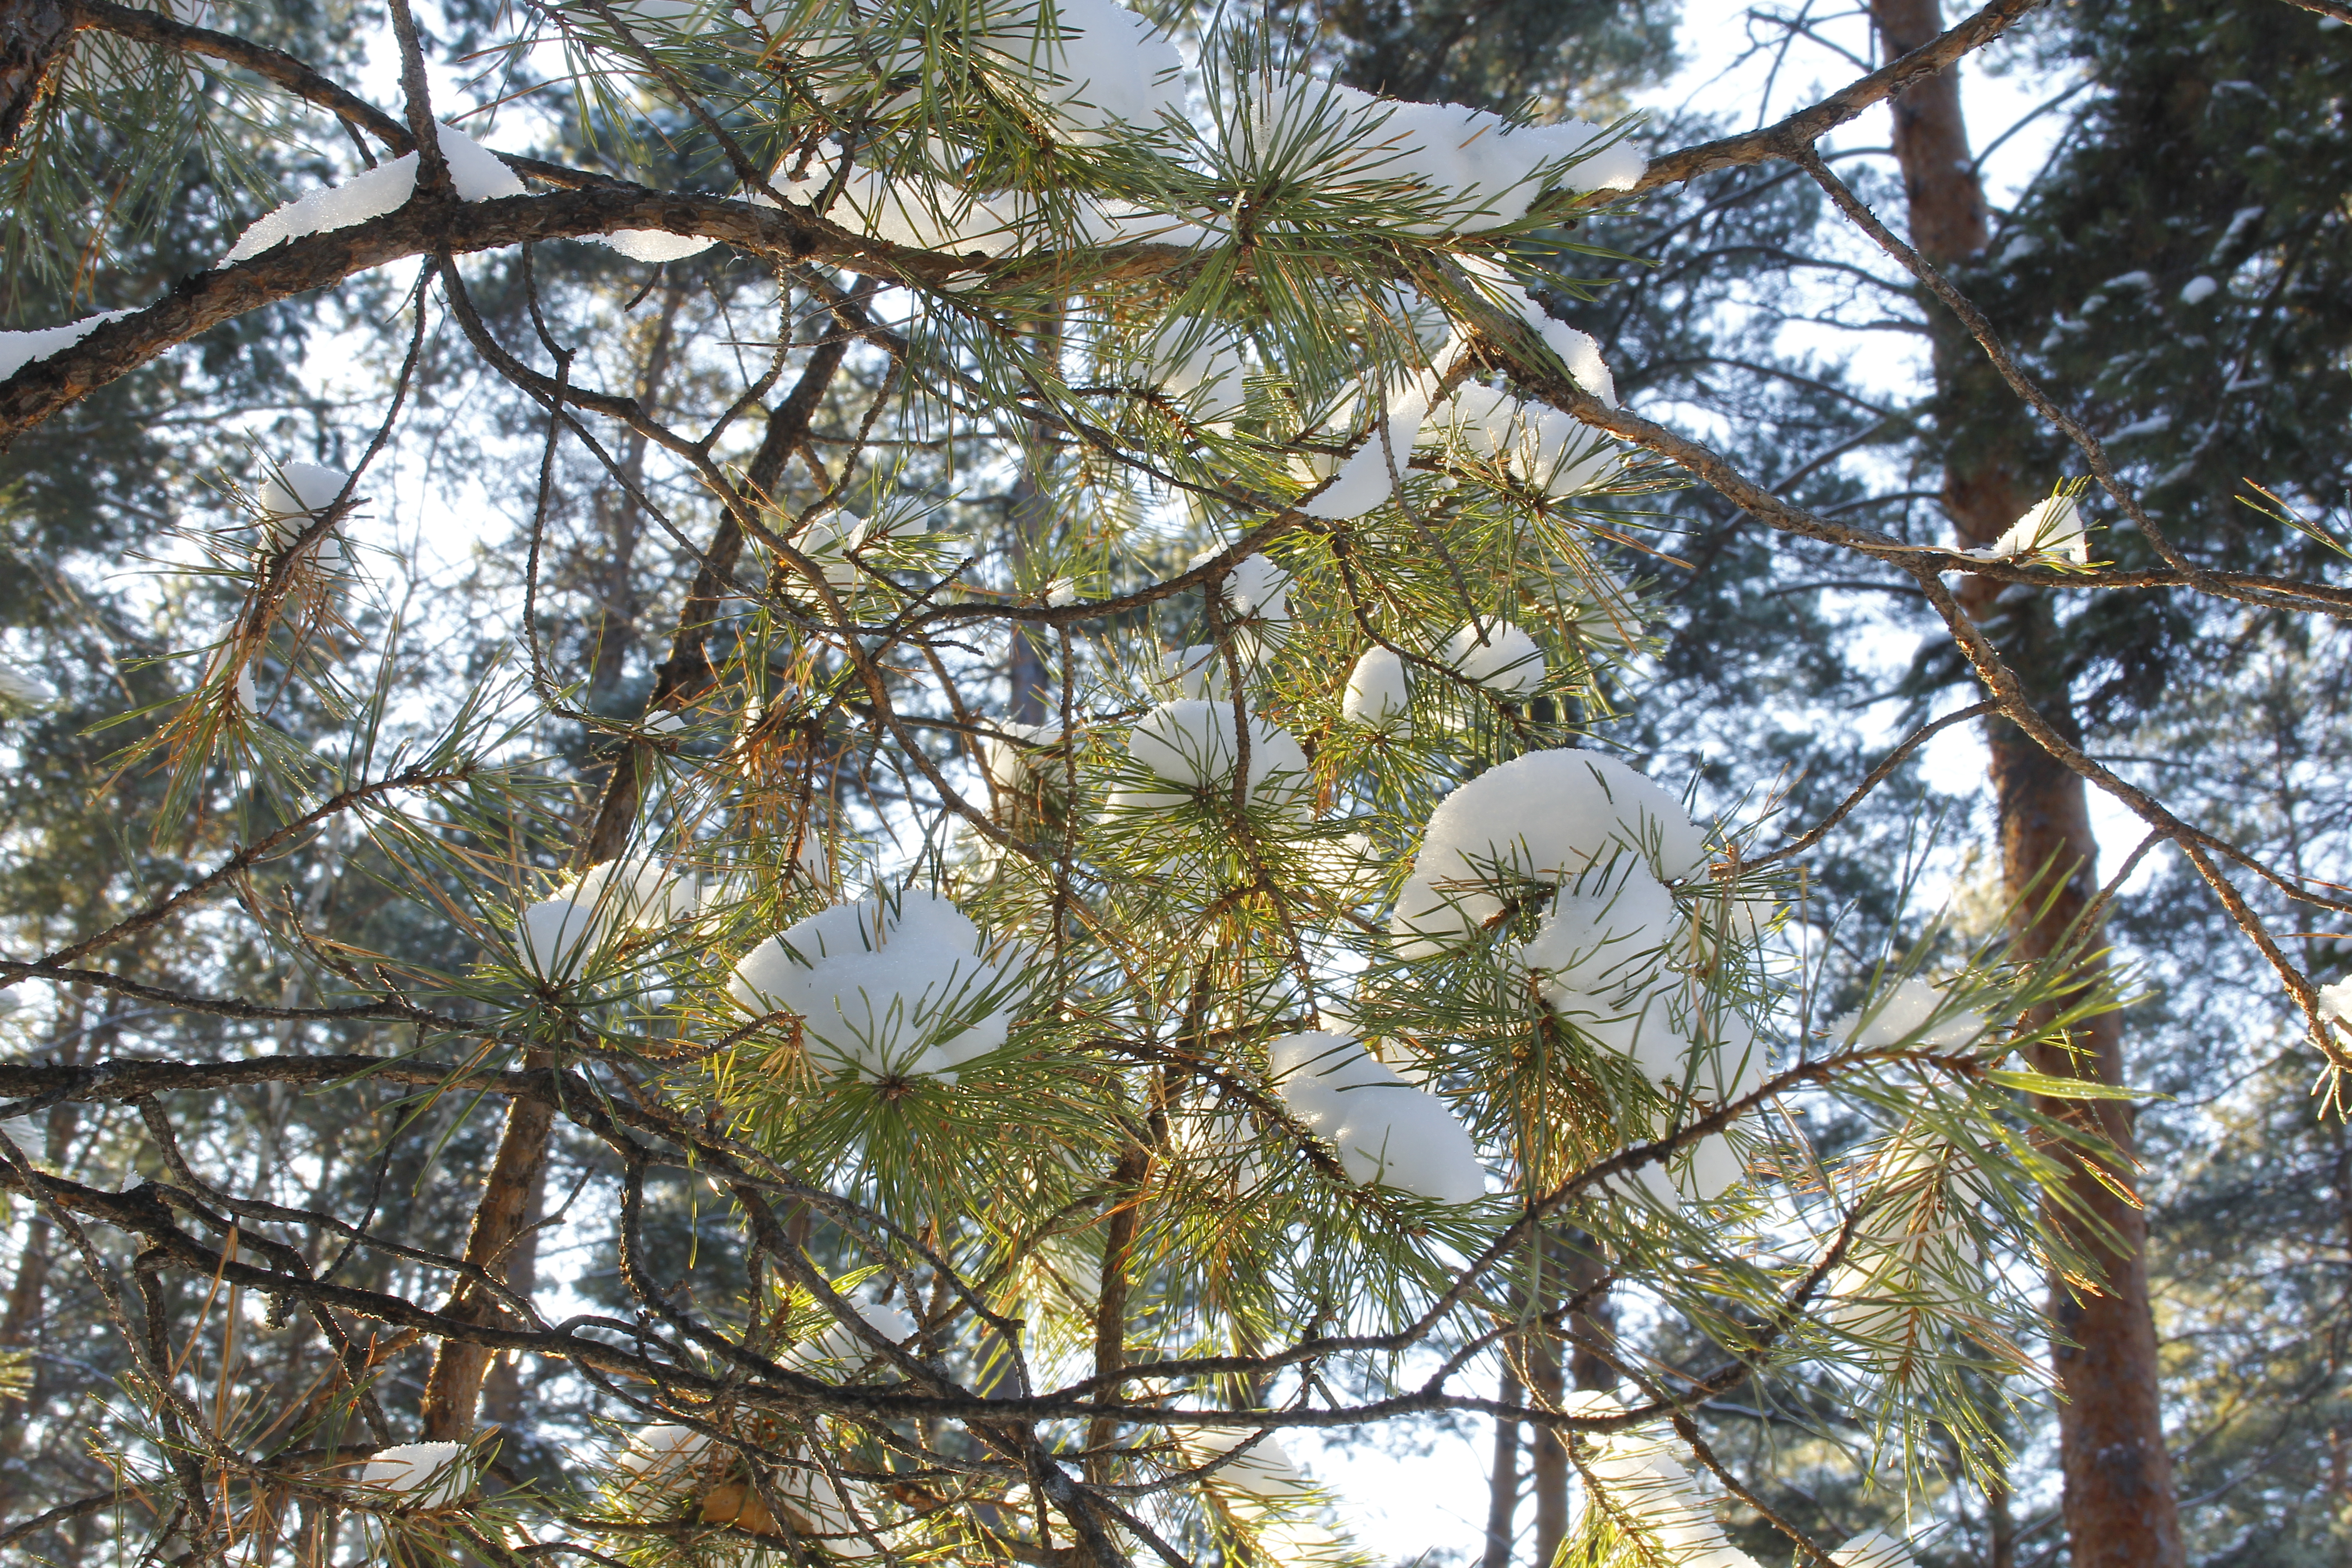
snow, needles, branches, winter, taiga, trees, tree, branch, woody plant, plant, biome, twig, pine family